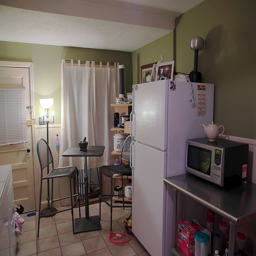
The kitchen is equipped with all the right appliances.
A kitchen is not neatly maintained and no one is around.
This is a small but inviting kitchen dining area.
Multiple appliances are arranged in a small, cluttered kitchen.
A white refrigerator freezer sitting in a kitchen.